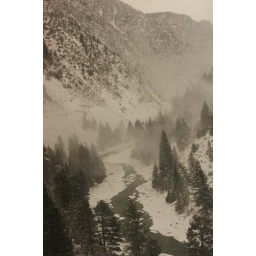
This was photographed through a window in my cabin during a cross-country train trip.